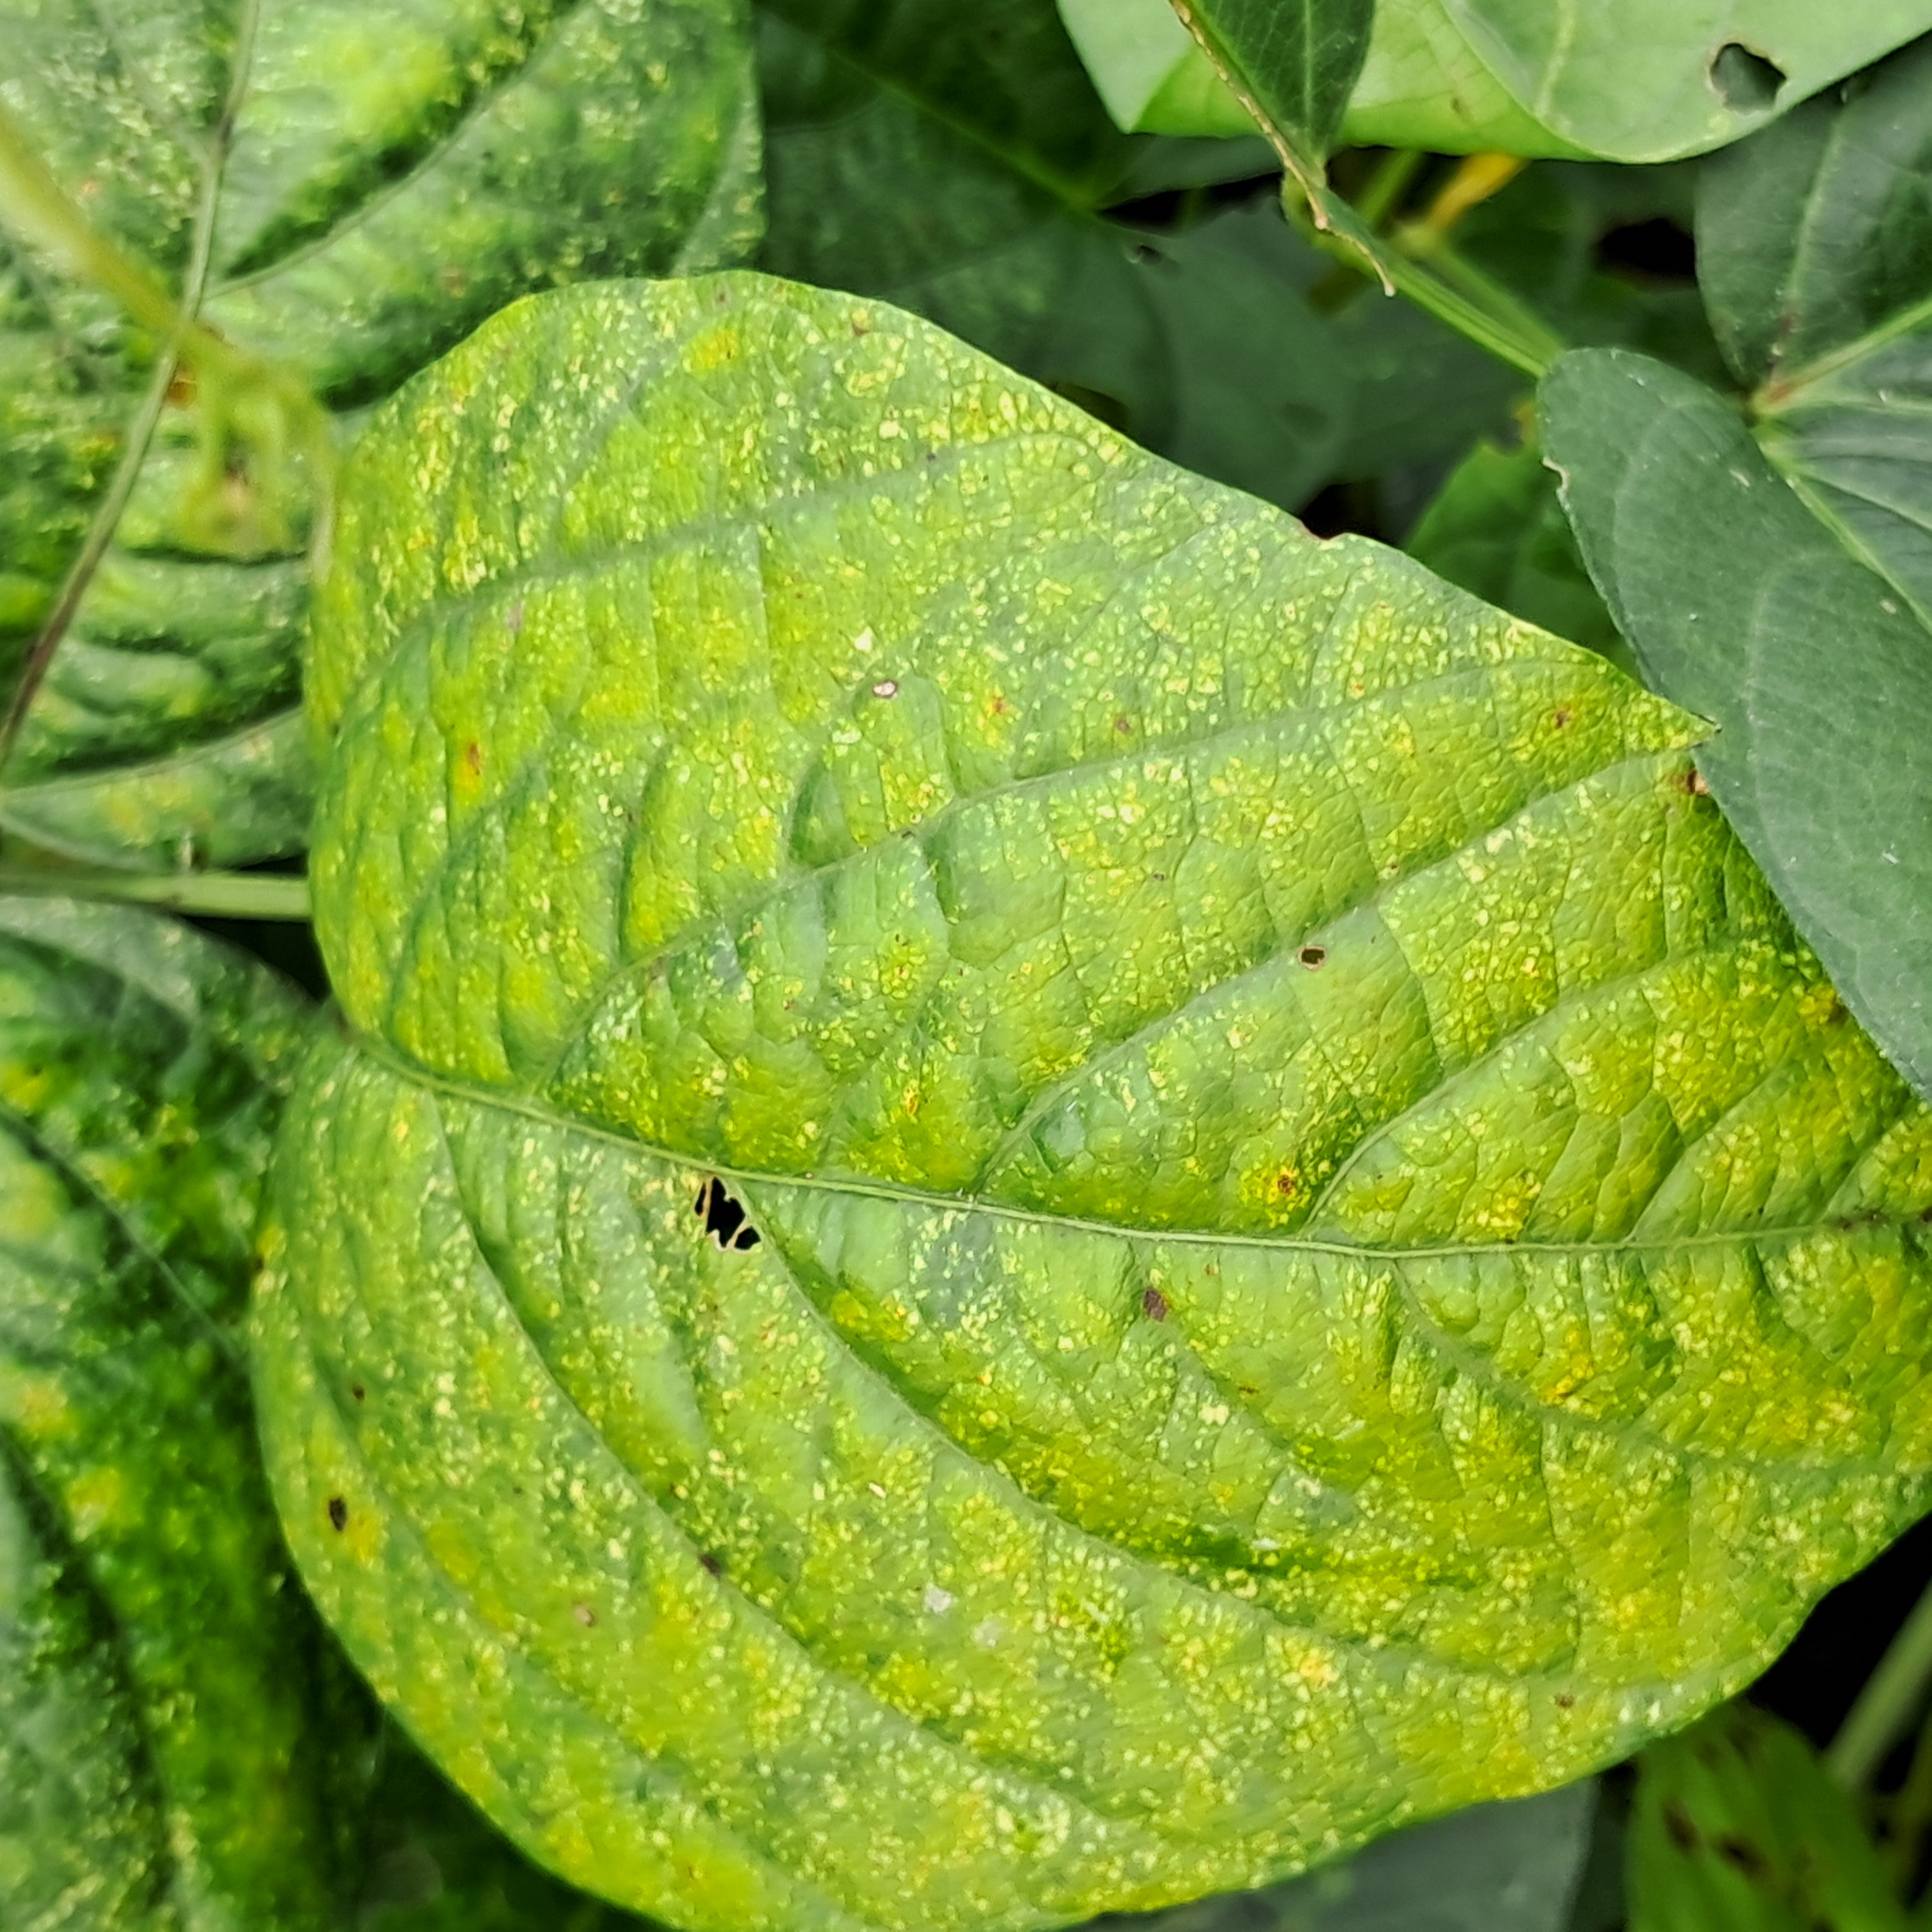
Label: Mosaic